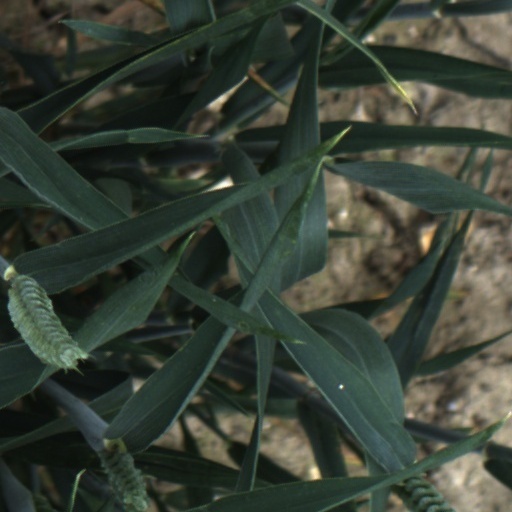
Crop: wheat